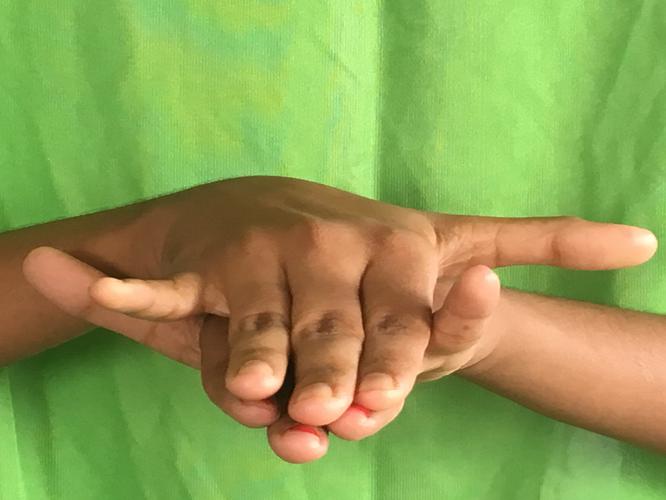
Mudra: Varaha
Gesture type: double_hand